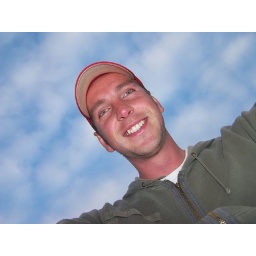
Lars in the blue sky